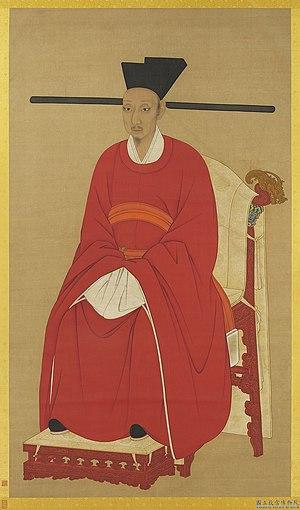
Portrait assis de l'empereur Song Ningzong
Ningzong, né Zhao Kuo, est le treizième empereur de la dynastie Song, et le quatrième des Song du Sud. Il régna de 1194 à 1224.
La dynastie Song est une dynastie impériale de Chine qui a succédé à la Période des Cinq Dynasties et des Dix Royaumes et précédé la dynastie Yuan, qui renverse les Song en 1279. Cette dynastie est divisée deux époques, les Song du Nord et les Song du Sud, qui sont séparées par la conquête du Nord de la Chine par la dynastie Jin en 1127. Entre ces deux périodes, la capitale impériale des Song passe de Bianjing vers Li'an.
Cette page dresse une liste de personnalités mortes au cours de l'année 1224 :